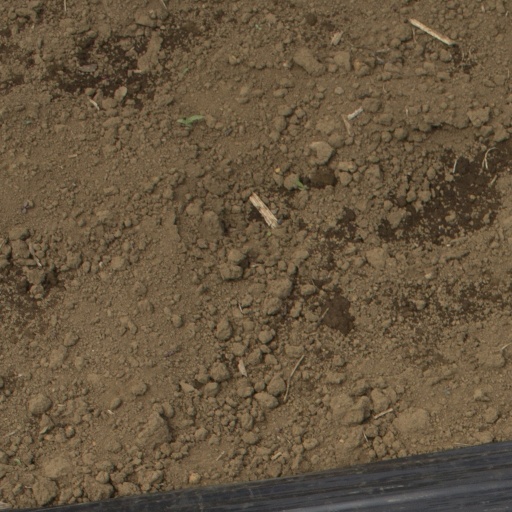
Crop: Jerusalem artichoke